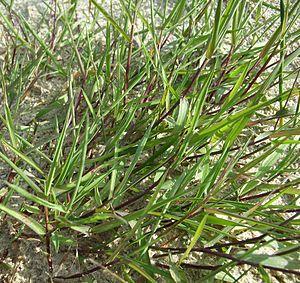
Agrostis stolonifera, l'agrostide stolonifère, est une espèce de plantes monocotylédones de la famille des Poaceae. C'est une plante herbacée qui pousse surtout dans l'hémisphère nord, en zone tempérée, mais qui a été diffusée dans le monde entier.
Agrostis est un genre de plantes monocotylédones de la famille des Poaceae, à distribution sub-cosmopolite, qui comprend environ 220 espèces des régions tempérées et froides.